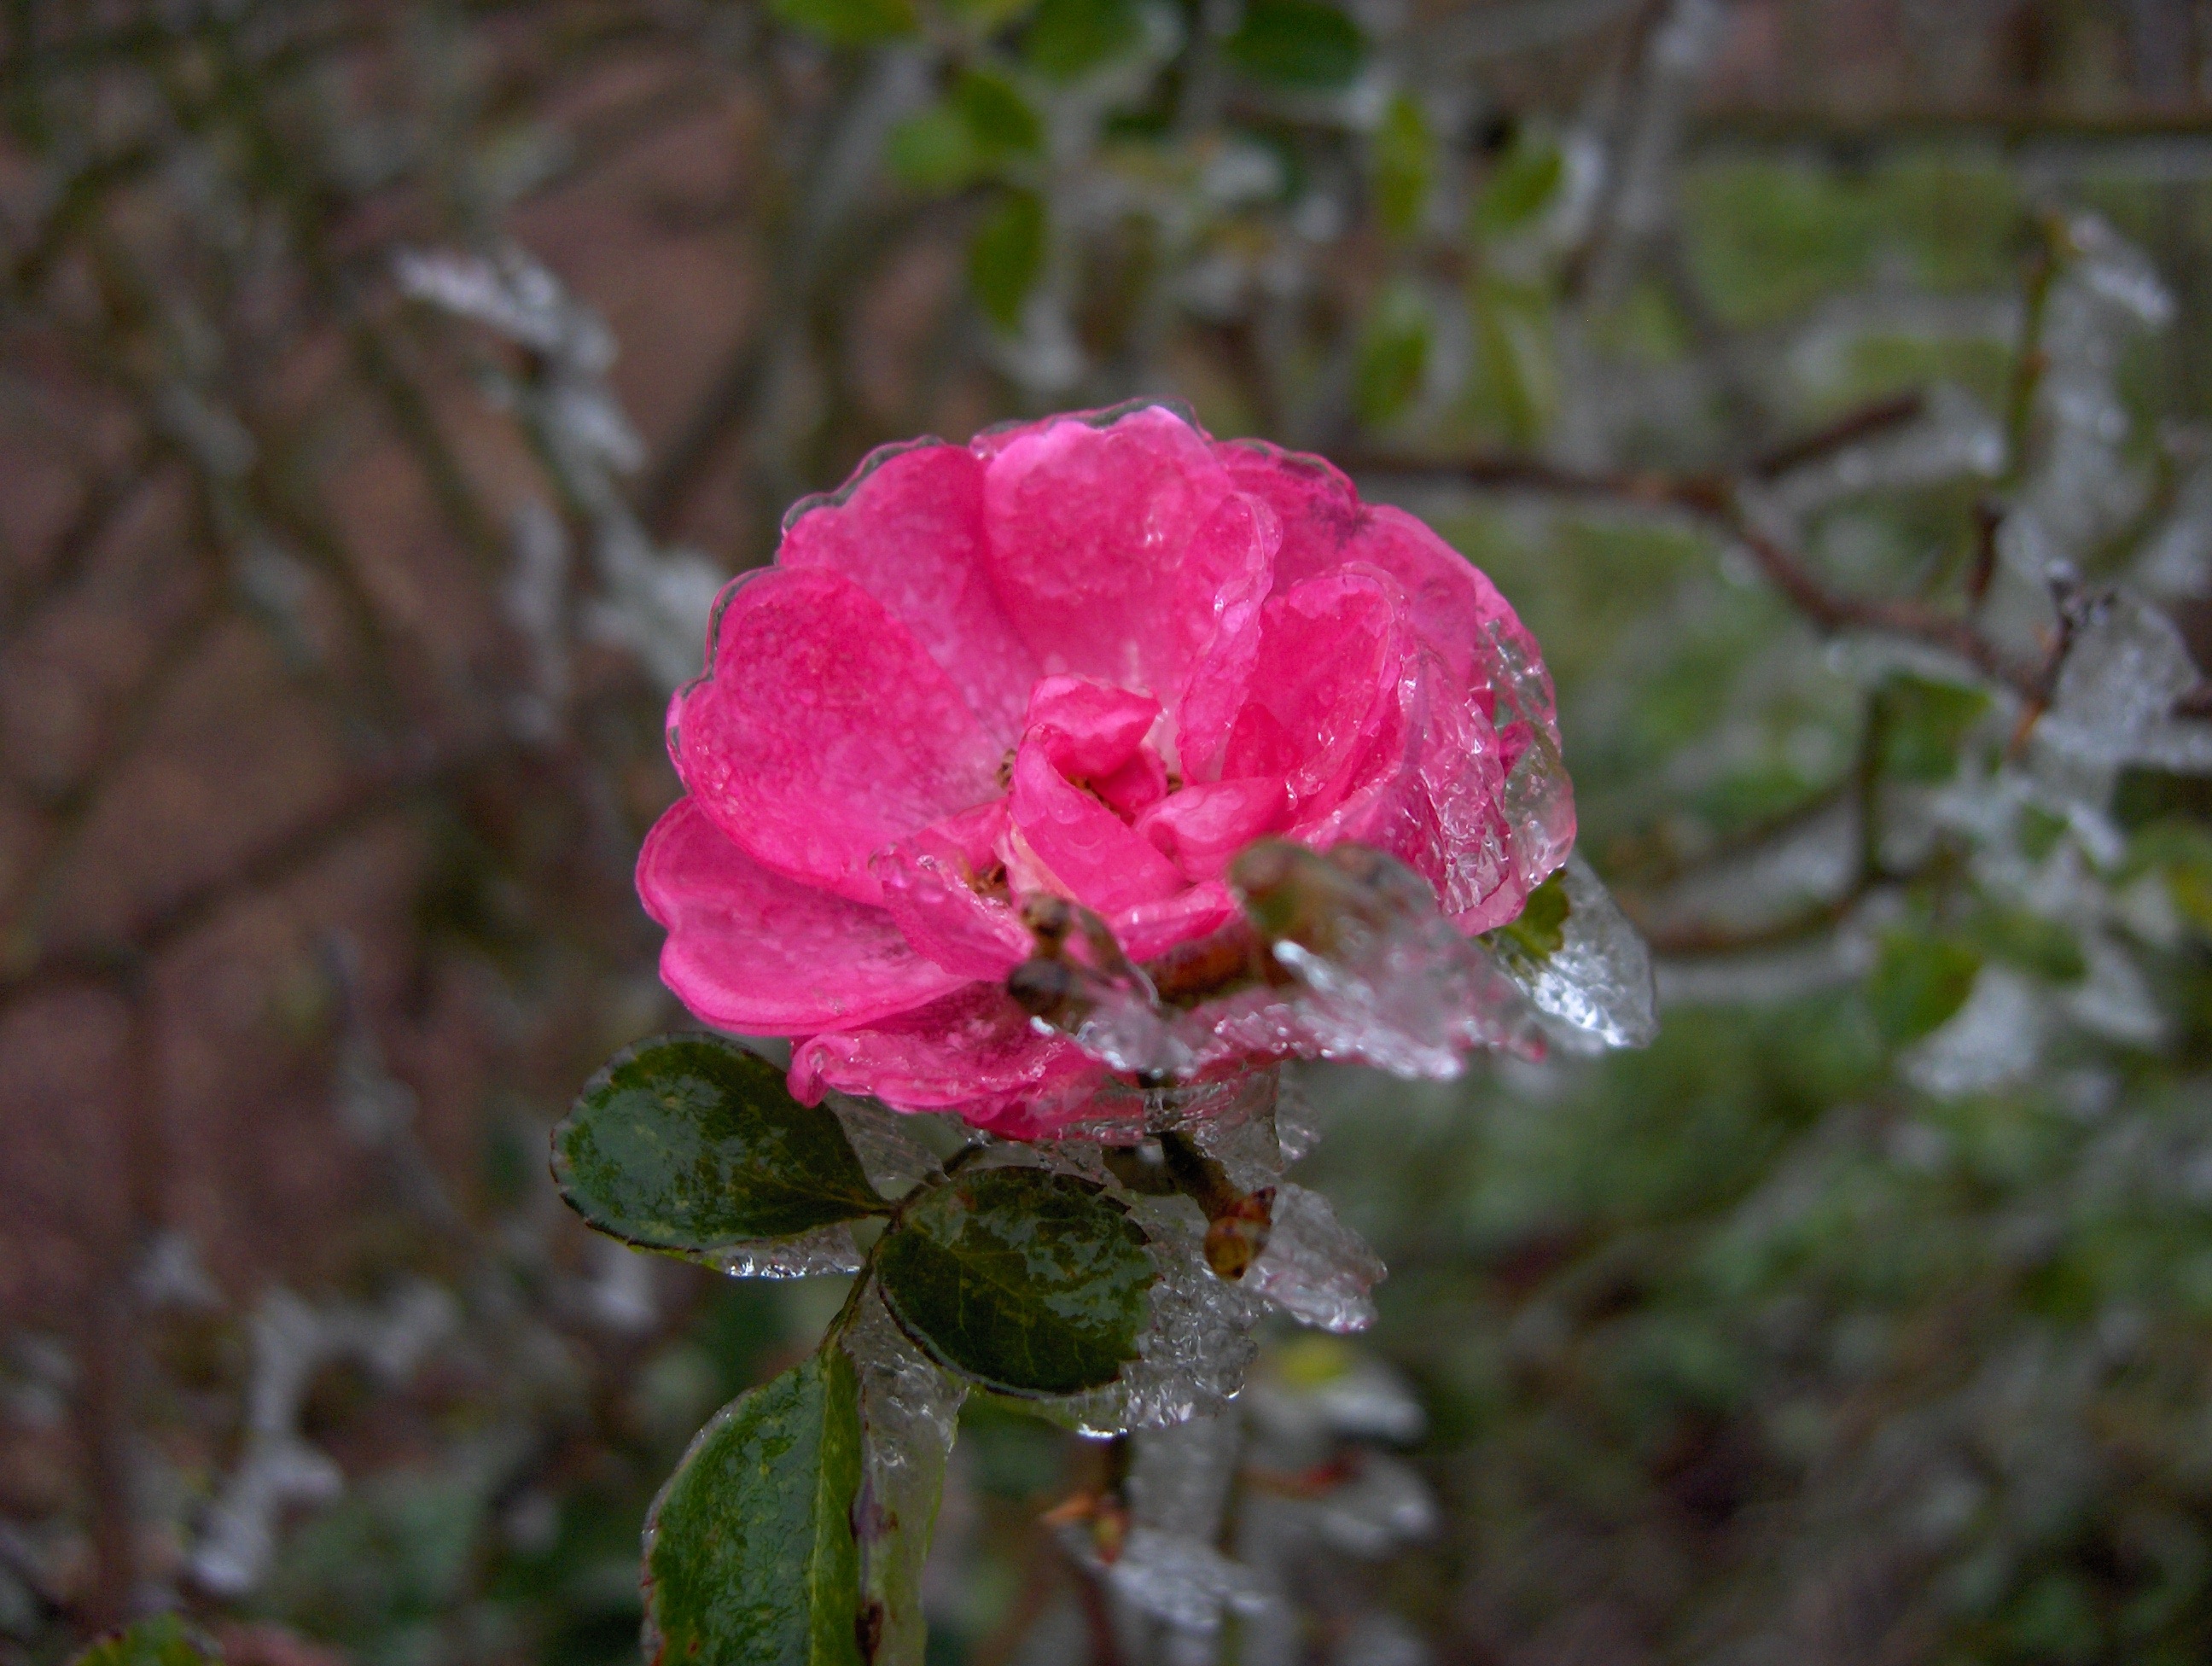
nature, blossom, winter, plant, leaf, flower, petal, frost, rose, botany, pink, flora, wildflower, shrub, macro photography, flowering plant, rose family, land plant